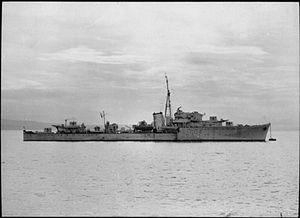
La classe O et P est une série de 16 destroyers construite pour la Royal Navy pendant la Seconde Guerre mondiale.
Le HMS Onslaught (G04) est un destroyer de la classe O construit pour la Royal Navy. Lancé le 9 octobre 1941 et armé en juin 1942, il intègre la Home Fleet et escorte de nombreux convois en Arctique et en Atlantique. Lors du débarquement de Normandie, il patrouille dans la Manche, puis participe à l'opération Deadlight après la fin de la Seconde Guerre mondiale. En 1951, il est transféré à la Marine pakistanaise et renommé Tughril. Il est finalement démoli en 1977.